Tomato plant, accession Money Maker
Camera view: vertical (180 deg); turntable rotation: 330 degrees
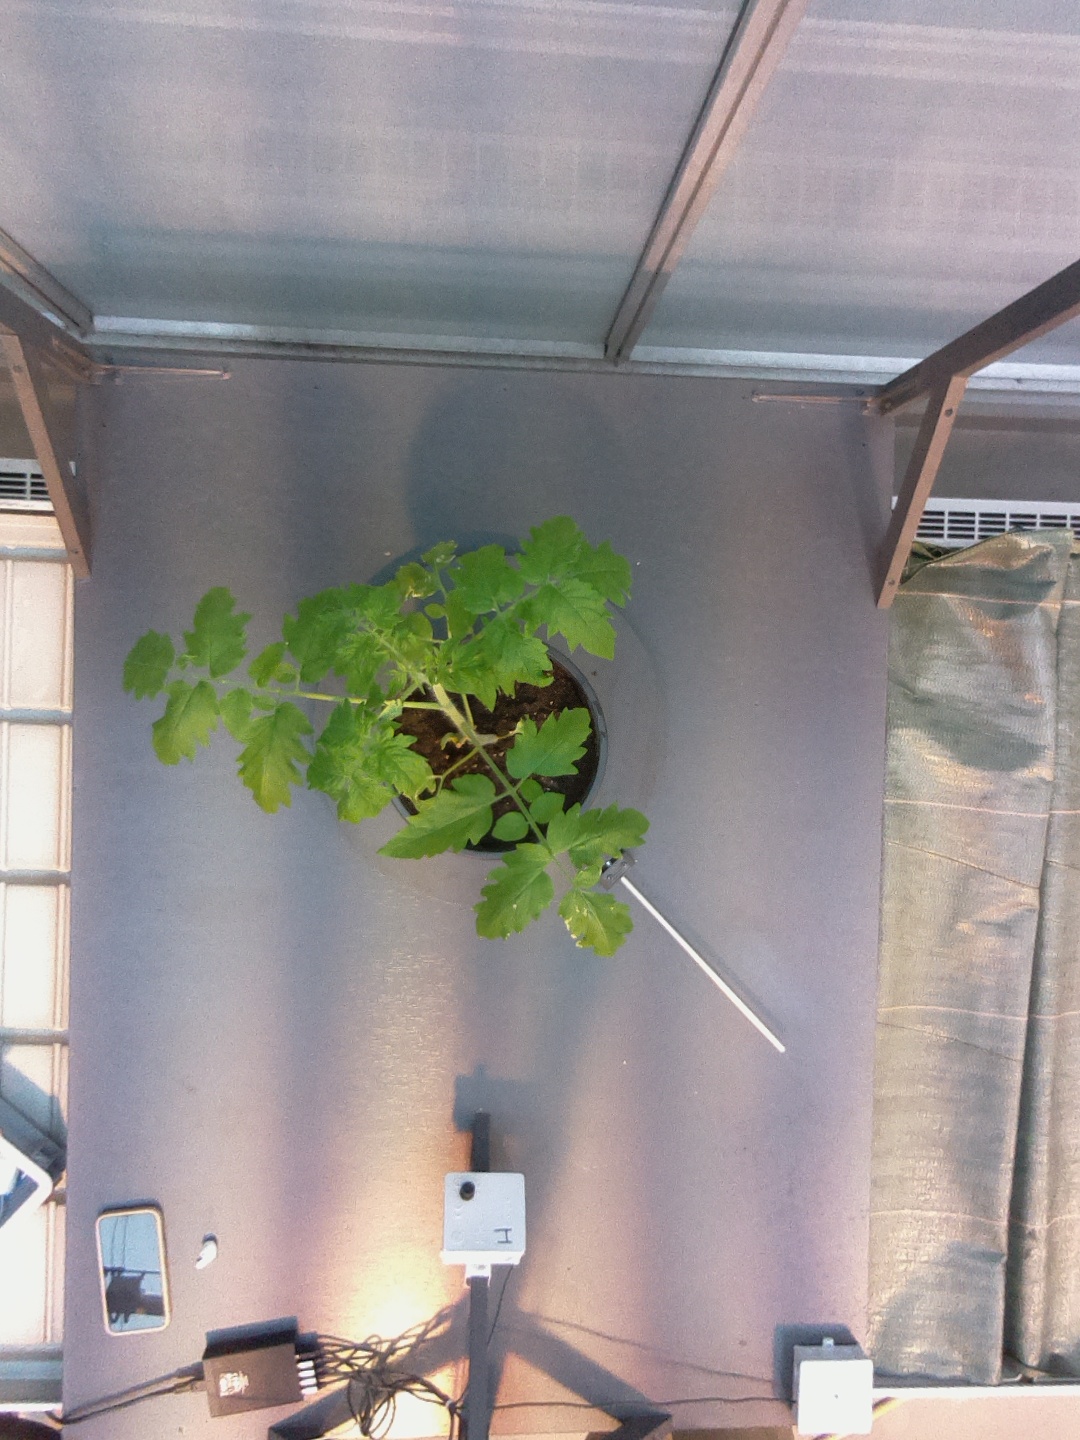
BBCH growth stage 14: 8 of true leaves visible